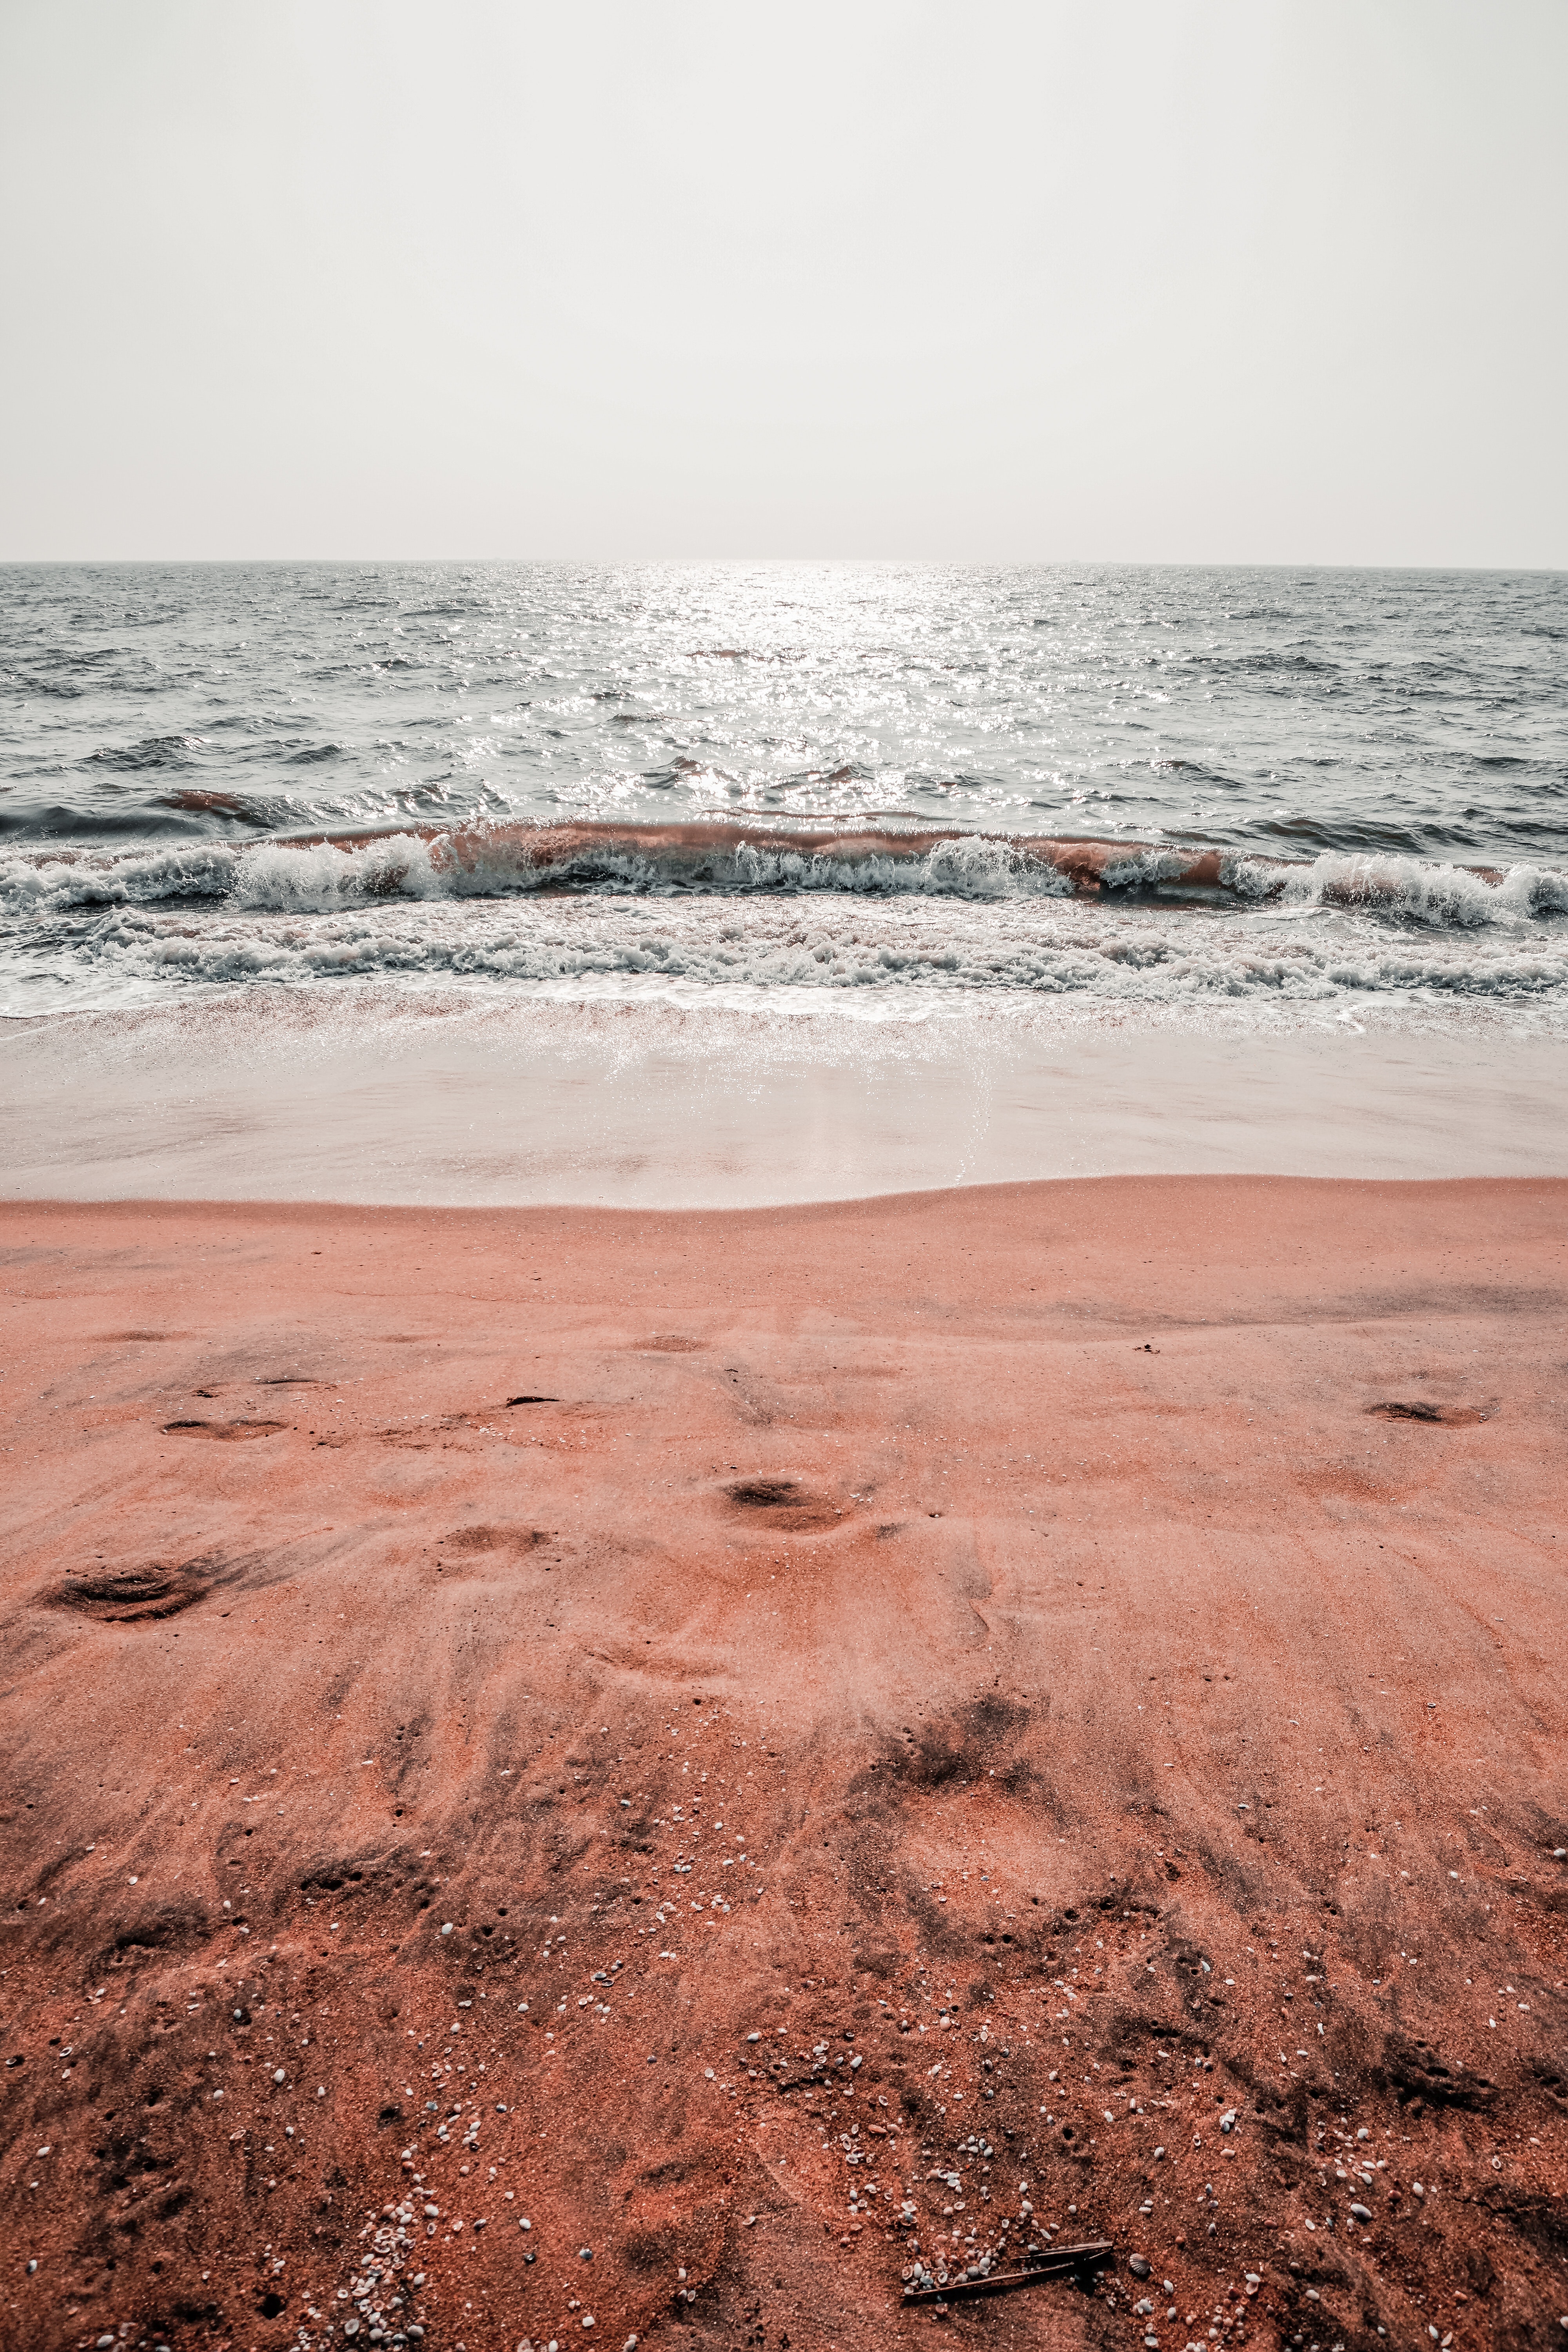
sea, horizon, water, sky, shore, ocean, sand, beach, wave, natural environment, coast, wind wave, morning, calm, summer, vacation, evening, coastal and oceanic landforms, rock, tree, landscape, sunlight, wood, cloud, soil, bay, tide